European Air Transport Leipzig

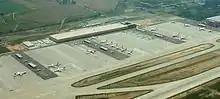
EAT Leipzig facilities at Leipzig/Halle Airport

European Air Transport operates services to Europe, Middle East, Africa, Asia and the United States as part of the DHL Aviation network. Besides over 75 smaller "air gateways", the major operational bases of DHL Aviation in Europe are: